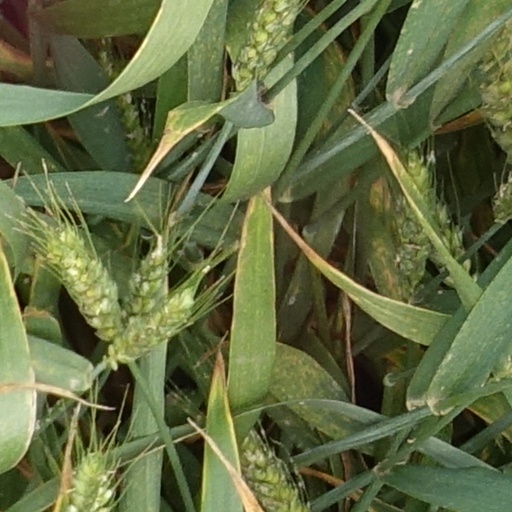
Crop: wheat